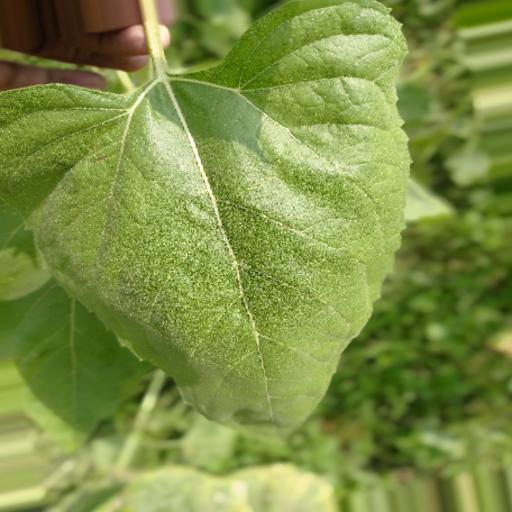
Label: Fresh_leaf